George Robey

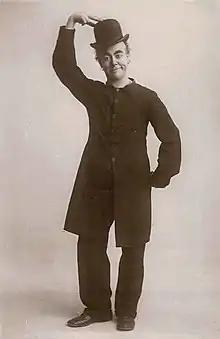
"The Prime Minister of Mirth", whose costume Robey had based on an earlier design

By 1890 Robey had become homesick, and so he returned to South London, where he took employment in a civil engineering company. He also joined a local branch of the Thirteen Club, whose members, many of whom were amateur musicians, performed in small venues across London. Hearing of his talent, the founder of the club, W. H. Branch, invited Robey to appear at Anderton's Hotel in Fleet Street, where he performed the popular new comic song "Where Did You Get That Hat?". Robey's performance secured him private engagements for which he was paid a guinea a night. By the early months of 1891, Robey was much in demand, and he decided to change his stage name. He swapped "Wade" for "Robey" after working for a company in Birmingham that bore the latter name. It was at around this time that he met E. W. Rogers, an established music hall composer who wrote songs for Marie Lloyd and Jenny Hill. For Robey, Rogers wrote three songs: "My Hat's a Brown 'Un", "The Simple Pimple" and "It Suddenly Dawned Upon Me".